Cry Murder

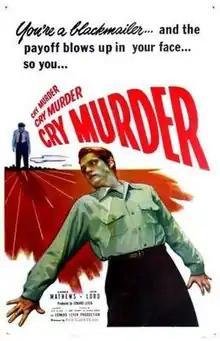
Theatrical release poster

Cry Murder is a 1950 American crime film directed by Jack Glenn and written by James Carhardt and Nicholas Winter. The film stars Carole Mathews, Jack Lord, Howard Smith, Hope Miller, Tom Pedi and Eugene Smith. The film was released on January 6, 1950 by Film Classics.